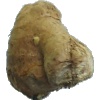
Label: Ginger Root 1